Rock Creek Trails

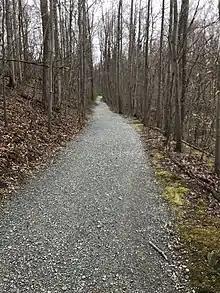
The unpaved Lake Side Trail next to Lake Frank in Maryland

In 2016–17 a 1.8-mile-long section of trail located north of the ICC on Park and Planning property was constructed as part of the Preserve at Rock Creek project. It includes connections to Harbinger Road and Heartwood Drive. Montgomery County plans to build a small connection from the Preserve at Rock Creek trail section under the ICC to the ICC Trail, and a bridge across the North Branch at the ICC to be part of the natural surface Kengala Trail. As of March 2021, work on the connection was to start in Fall 2021 and complete in Summer of 2023, but the project never got to the 90% construction document phase.